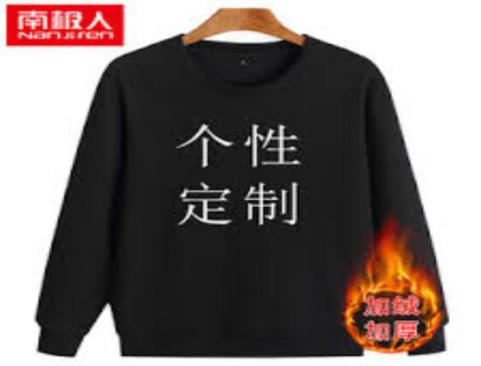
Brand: nanjiren
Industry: Clothes